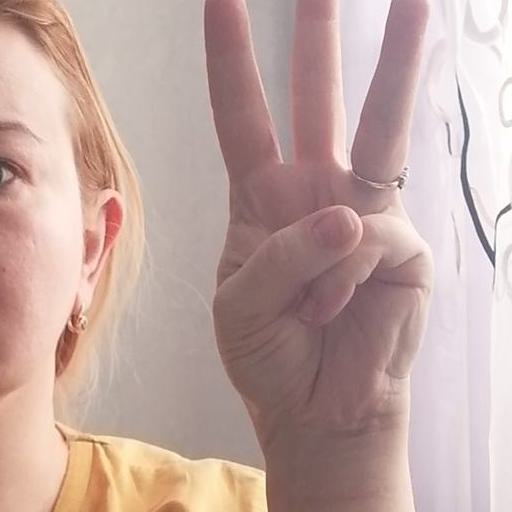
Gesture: three